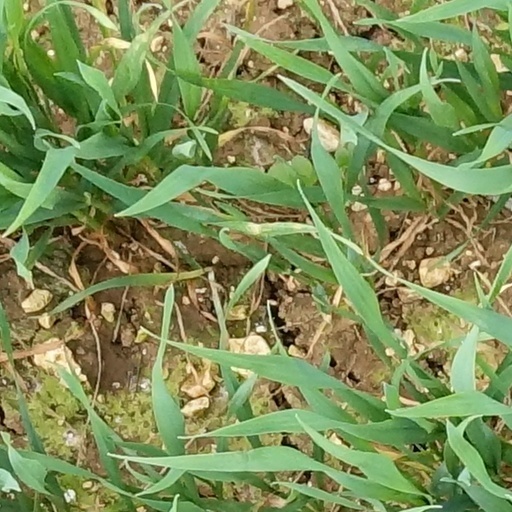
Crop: wheat